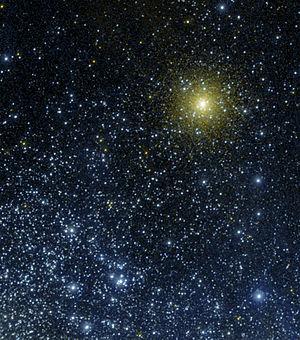
NGC 362. Cette image est une image composite en fausses couleurs, où la lumière captée par le détecteur d'ultraviolets lointains de GALEX est colorée en bleu, et celle captée par le détecteur d'ultraviolets proches de GALEX est colorée en rouge.
NGC 362 est un amas globulaire de la constellation du Toucan dans l'hémisphère sud, découvert le 1er août 1826 par l'astronome australien James Dunlop.
Le Catalogue Caldwell est un catalogue astronomique regroupant 109 amas stellaires, nébuleuses et galaxies pour aider les astronomes amateurs dans leurs observations. La liste a été compilée par Sir Patrick Moore Caldwell, mieux connu sous le nom Patrick Moore, pour compléter le Catalogue Messier. Celui-ci a rapidement dressé une liste de 109 objets et l'a ensuite publiée dans Sky & Telescope en décembre 1995.
Voici une liste non exhaustive d'amas stellaires, classée par ordre alphabétique de constellations.